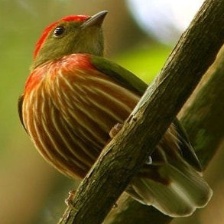
Species: STRIPPED MANAKIN
Scientific name: MACHAEROPTERUS REGULUS